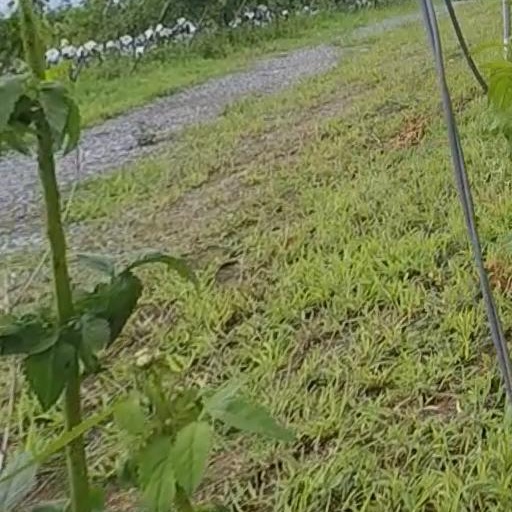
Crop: grape